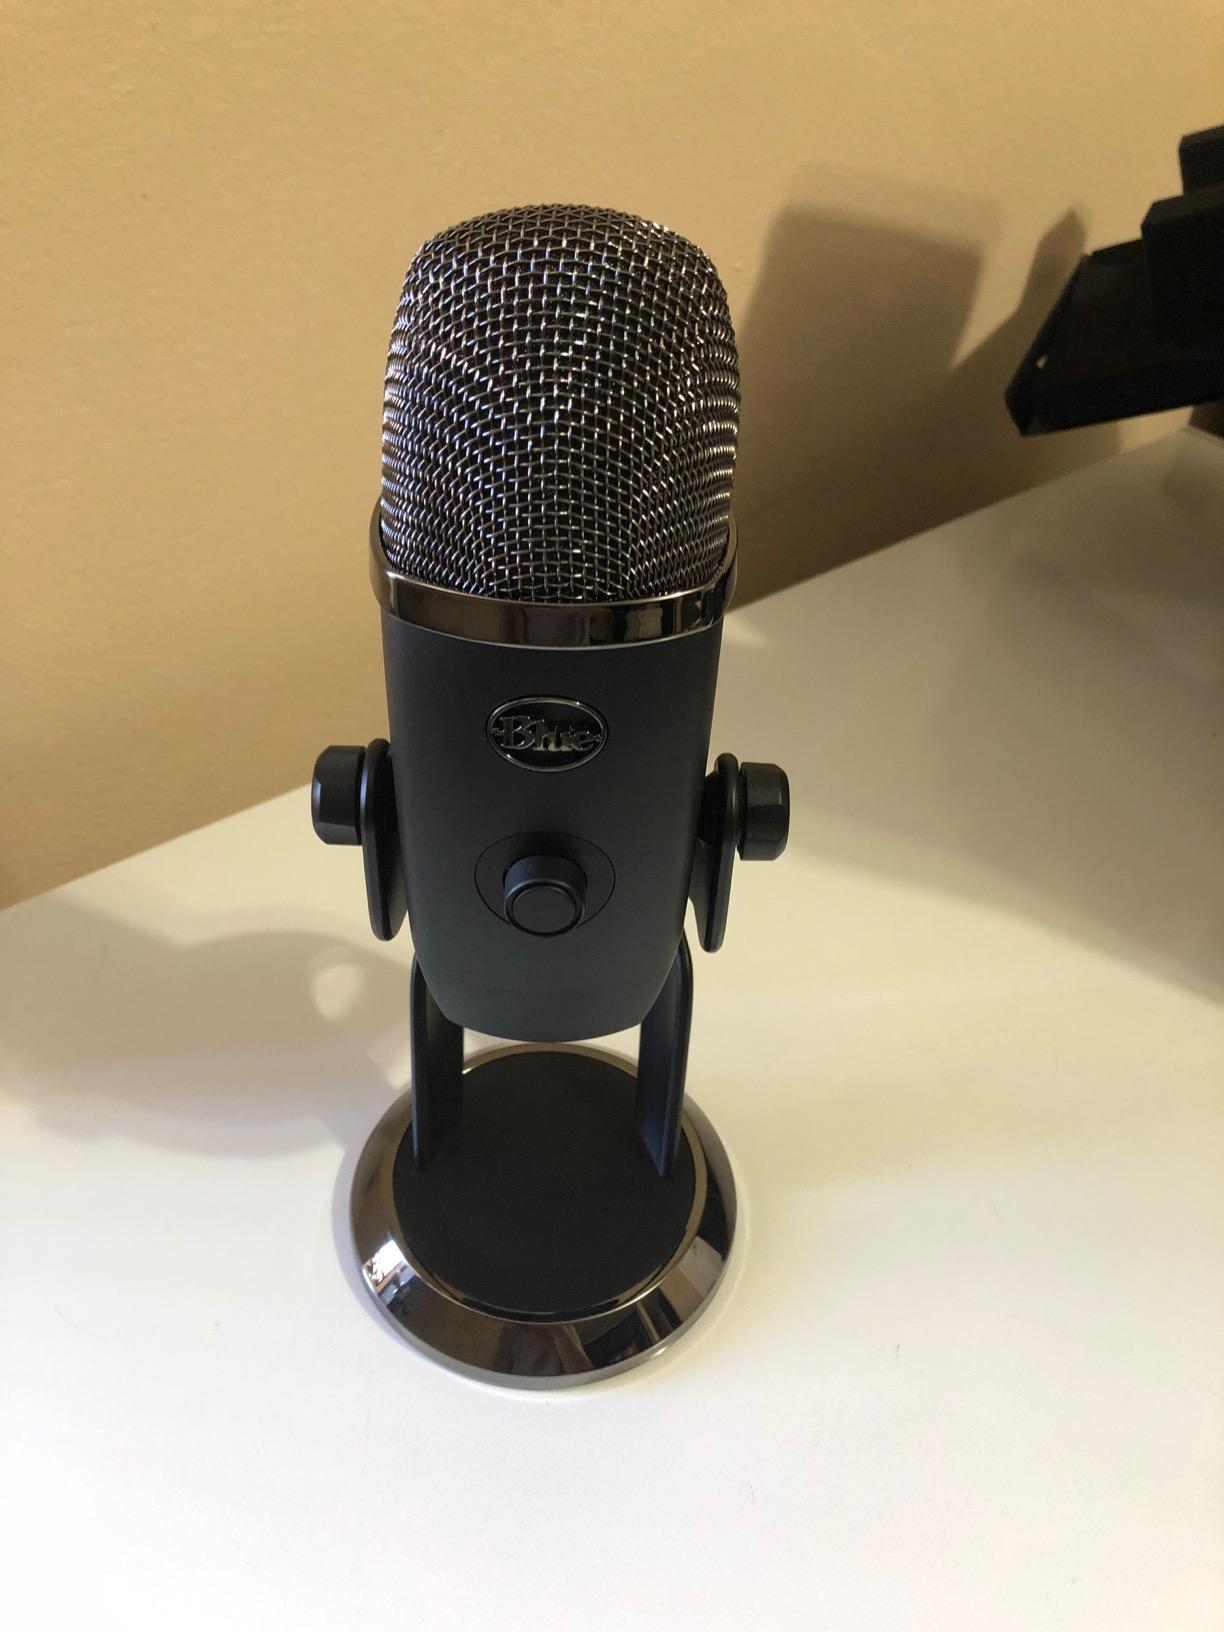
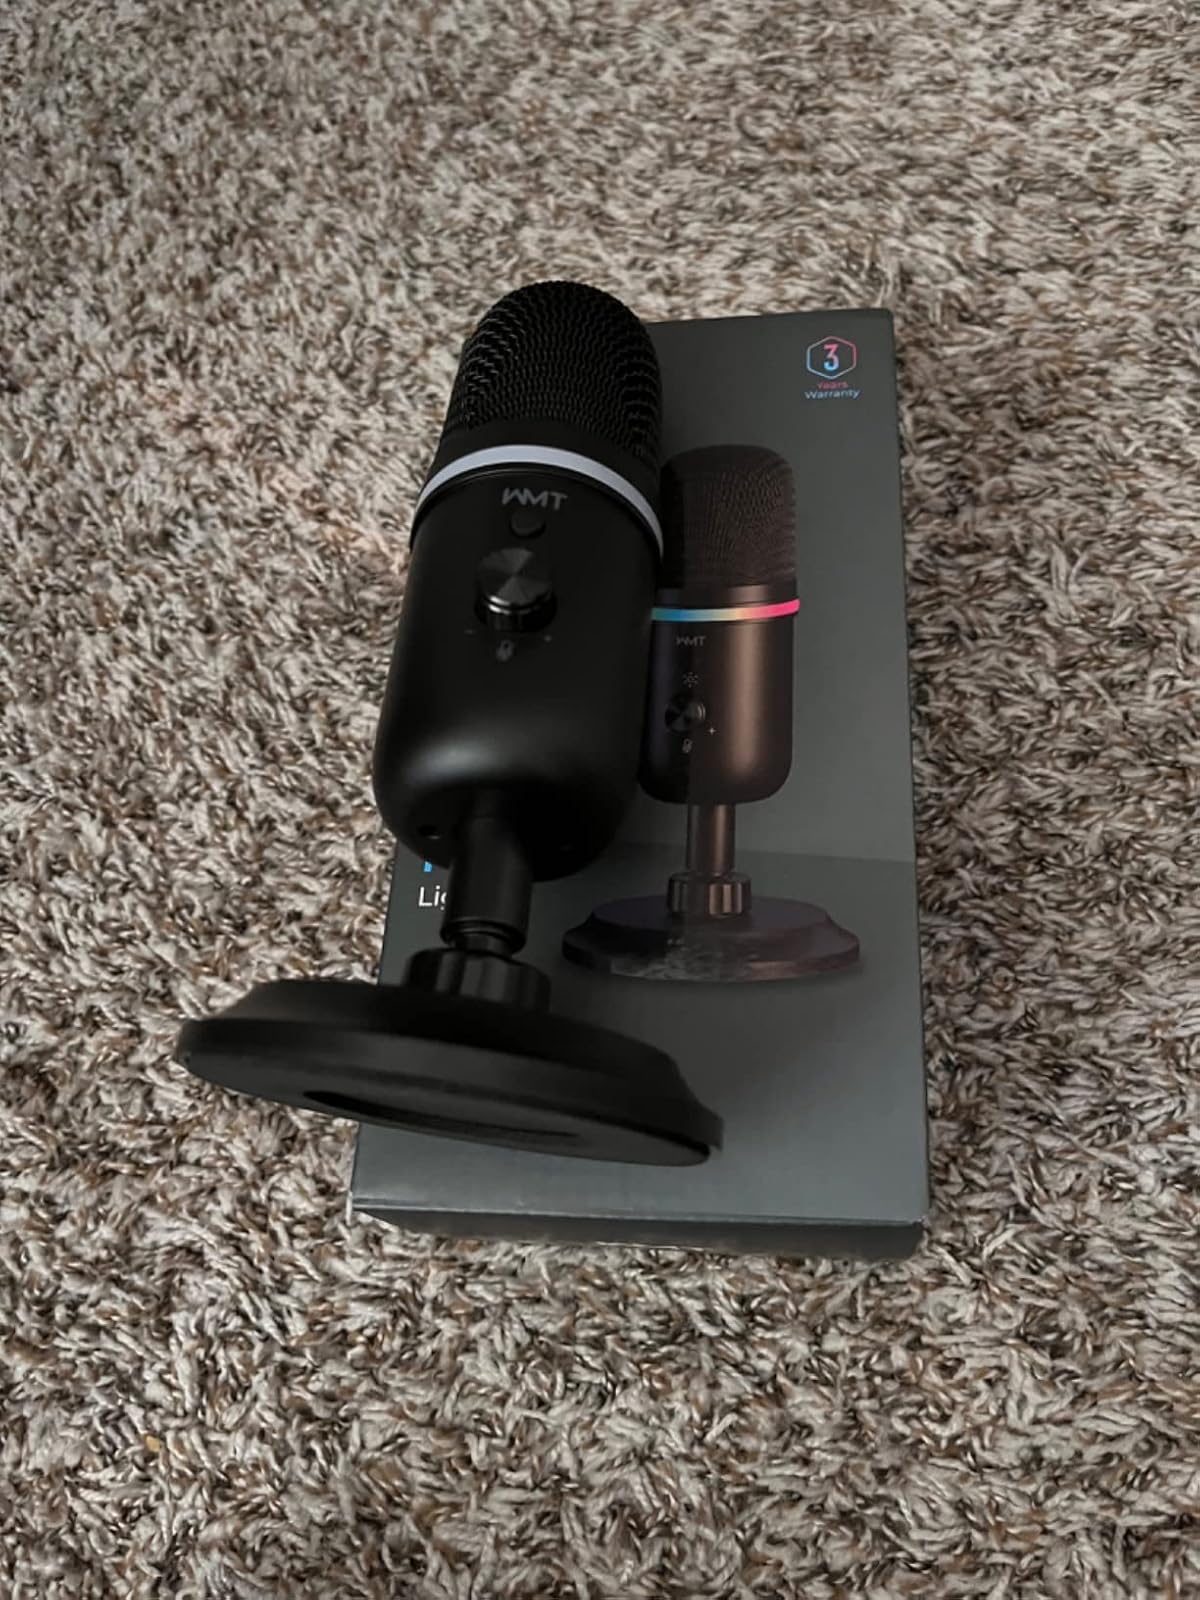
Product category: microphone
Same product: no